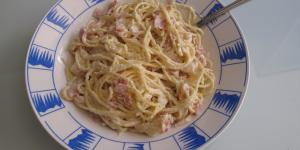
spaguetti a la irene titulo inventado por mi